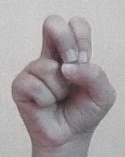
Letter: gaaf